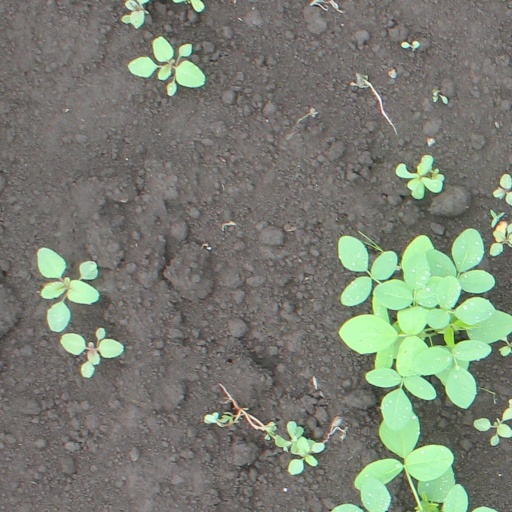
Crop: soybean